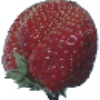
Label: Strawberry Wedge 1